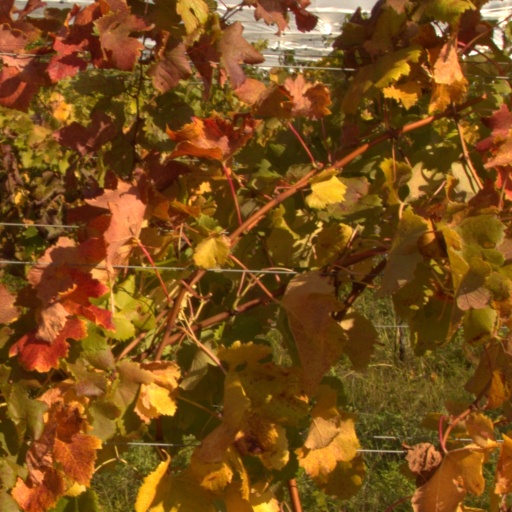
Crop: grape